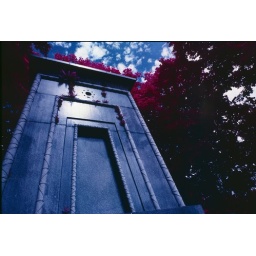
Shot by laying on the ground and pointing the camera under a fence - hardcore!